Aberlemno sculptured stones

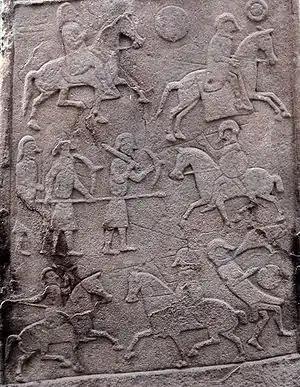
Pictish Stone at Aberlemno Church Yard – battle scene detail

On the rear of Aberlemno 2 is a scene showing human figures bearing weapons, apparently engaged in battle. The figures appear in three rows. The top row has an unhelmeted figure on horseback riding behind a helmeted rider, possibly in pursuit. The helmeted rider is armed with a spear and appears to have dropped his sword and shield. The middle row has a helmeted rider armed with a spear and shield facing three unhelmeted infantry soldiers armed with spears, swords and shields. The bottom row shows a mounted and unhelmeted figure and mounted helmeted figure facing each other, both armed with spears. Behind the helmeted rider lies a helmeted casualty, with a bird to his right.